Lawson Tower

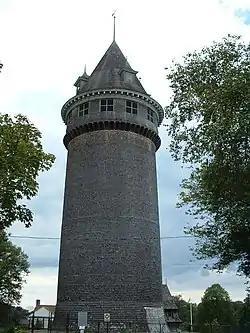
Lawson Tower, Scituate, Massachusetts. The tower was part of Lawson's "Dreamwold" estate.

Lawson Tower is a historic tower built in the style of a European castle turret. It is located off First Parish Road in Scituate Center, Massachusetts, United States. Built in 1902 to enclose a steel water tank, it is a major local landmark. The Scituate Water Company stopped using the tank in 1988. The tower is listed as both an American Water Landmark and in the National Register of Historic Places. It has become a popular tourist destination, featuring sweeping views of the South Shore, Old Scituate Light, Minot's Ledge Light and the nearby First Trinitarian Congregational Church.